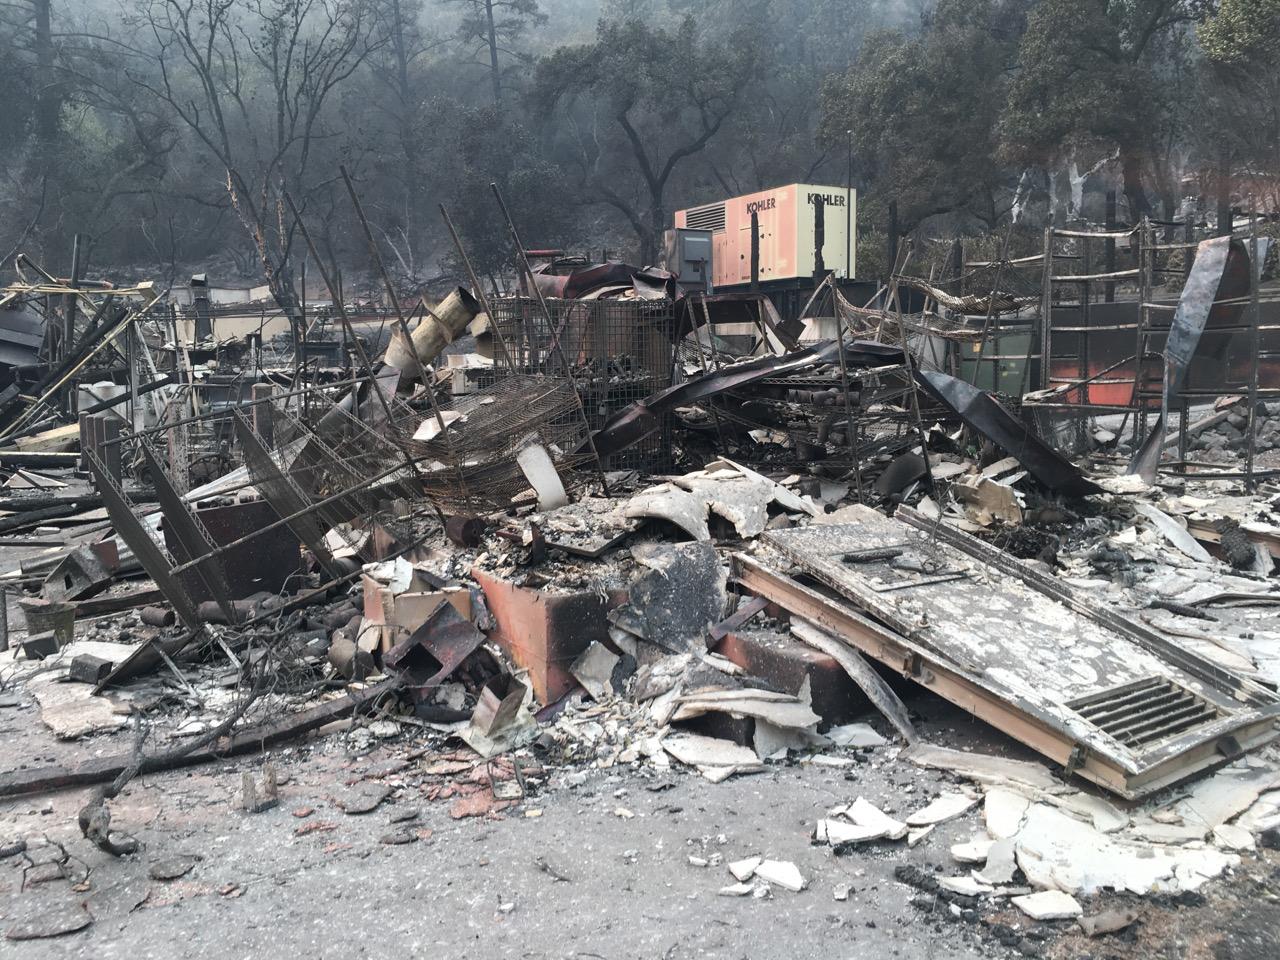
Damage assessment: destroyed